Catholic Church in El Salvador

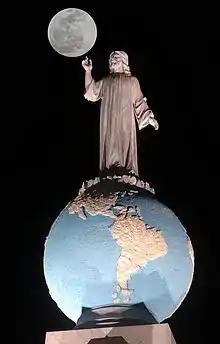
The iconic Jesus statue Monumento al Divino Salvador del Mundo, a landmark located in the country's capital, San Salvador.

Catholicism began in the nation in the sixteenth century with the arrival of Pedro de Alvarado. San Salvador was made an archdiocese on February 11, 1913 with Monsignor Antonio Adolfo Perez as first Archbishop. Prior to that date it had been under the jurisdiction of Guatemala. Archbishop Luis Chávez y González from 1939 to 1977 encouraged priests to study farming cooperatives and made efforts toward improving the poorest sectors of El Salvador (although in other respects he was a conservative who favored film censorship, staunchly opposed Communism, and was devoted to Pope Pius XII).